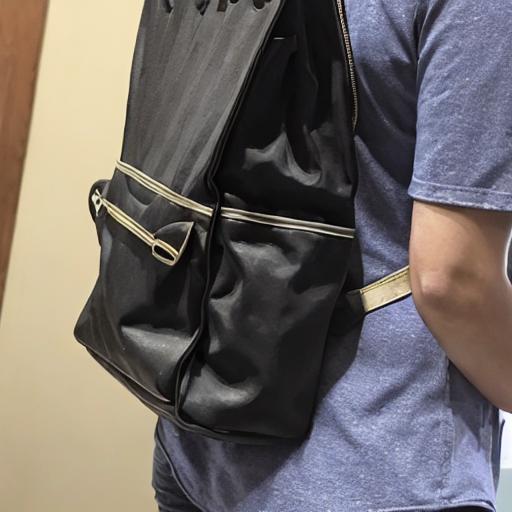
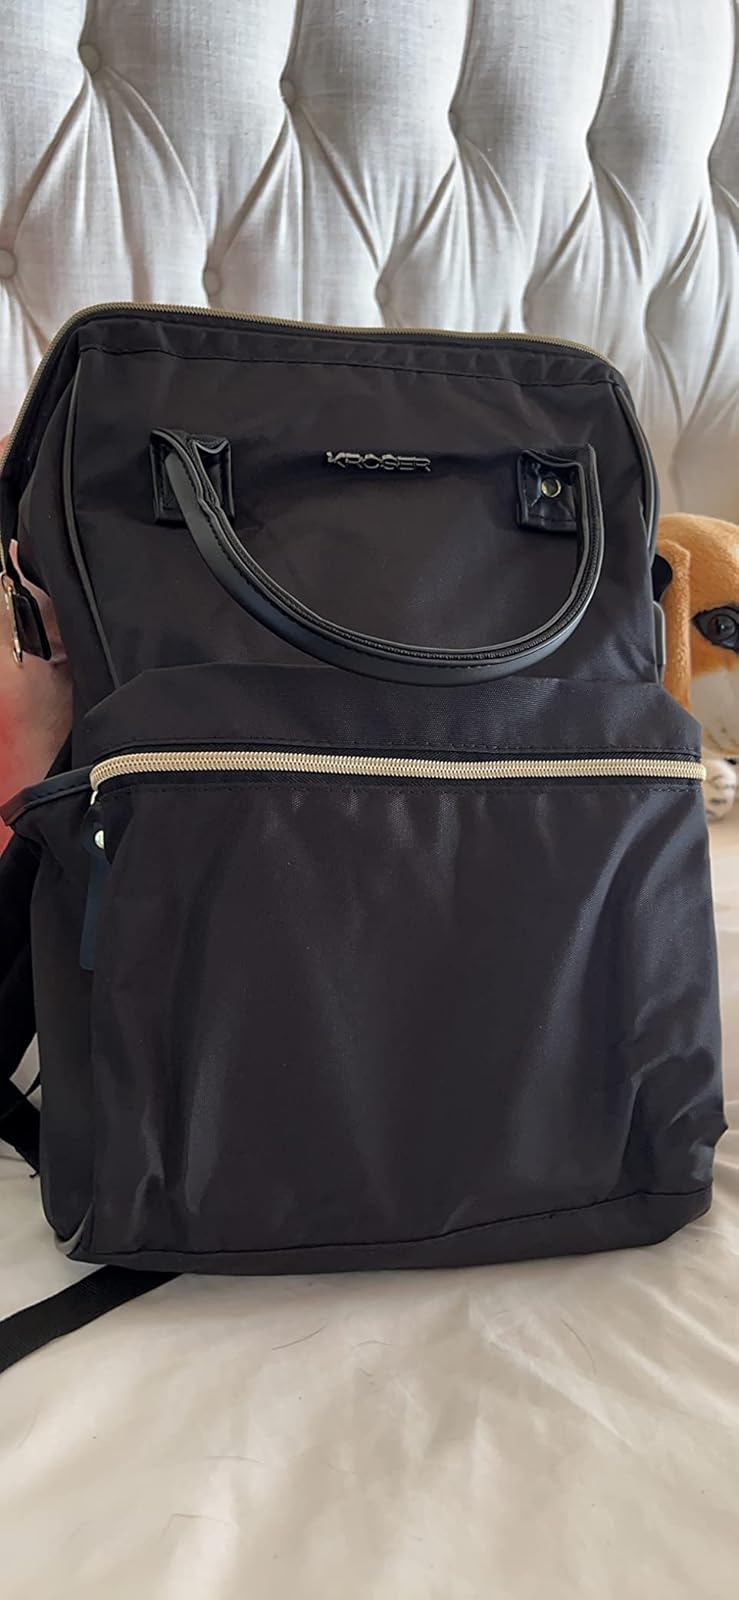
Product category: bag
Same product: no